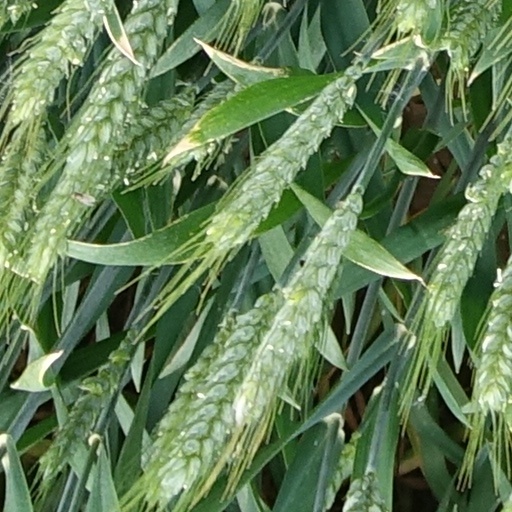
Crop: wheat